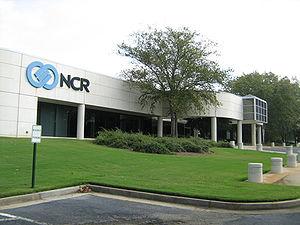
NCR Corporation est une entreprise américaine, fondée en 1884, connue pour ses caisses enregistreuses et distributeur automatique de billets.